Casper, Wyoming

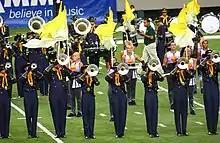
The Casper Troopers, part of Drum Corps International

After the discovery of crude oil in the region during the 1890s, Casper became the regional petroleum industry center. Oil has figured prominently in its history from nearly the outset. It was first discovered in the Salt Creek Oil Field in 1889, about north of Casper; the first refinery in Casper was built in 1895. The city has featured a refinery ever since, with various refineries built and closed over the years. As recently as the early 1980s, the city was near or home to three refineries. The surviving one, operated by Sinclair Oil Corporation, is in nearby Evansville. Development of Wyoming coal and uranium fields in recent decades has helped Casper continue its role as a center in the energy industry.